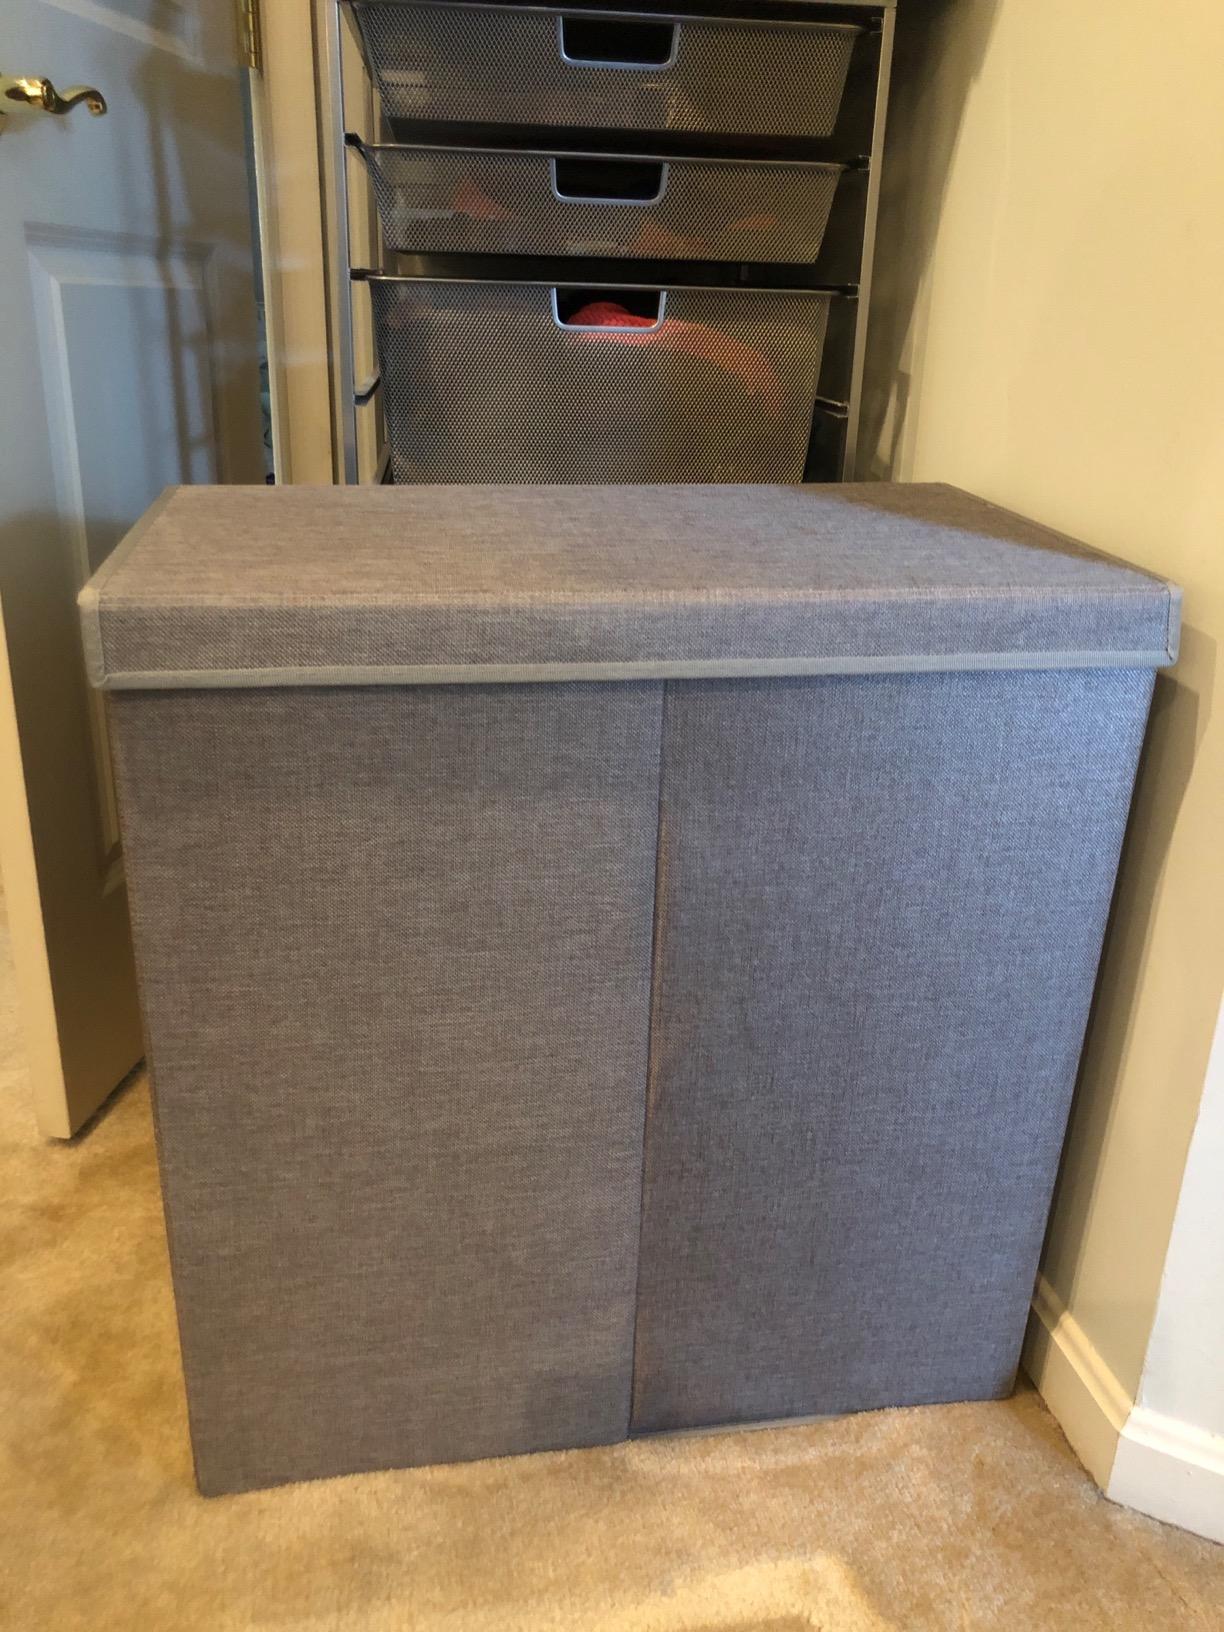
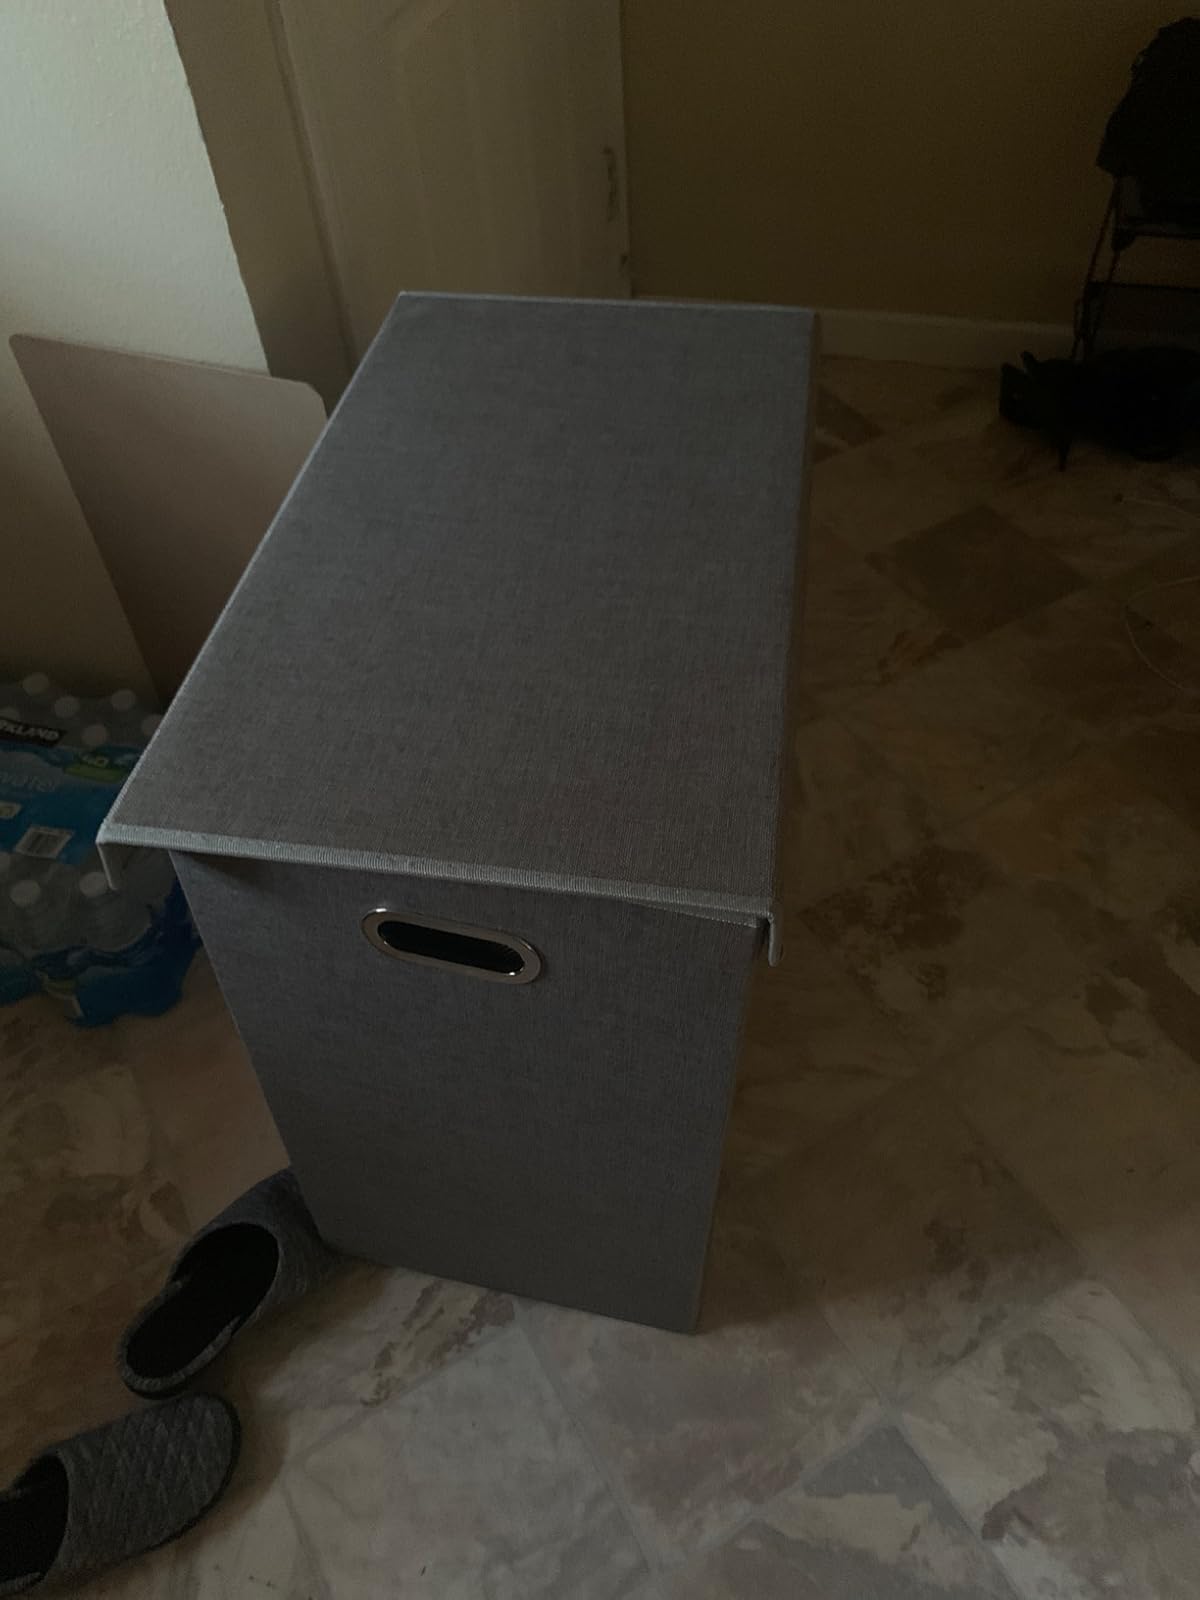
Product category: items_hamper
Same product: yes